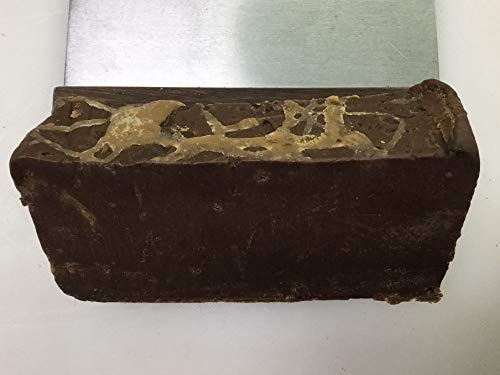
Item Name: Sea Salt Caramel Fudge smooth creamy 6 pound loaf
Product Description: This Sea Salt Caramel fudge is like something out of Grandma's Kitchen. It is smooth, creamy, and so delicious... rich chocolate fudge swirled with buttery caramel and sea salt. This listing is for a 6 pound loaf of Country Fresh sea salt caramel fudge.
Value: 96.0
Unit: Ounce

Price: 67.59